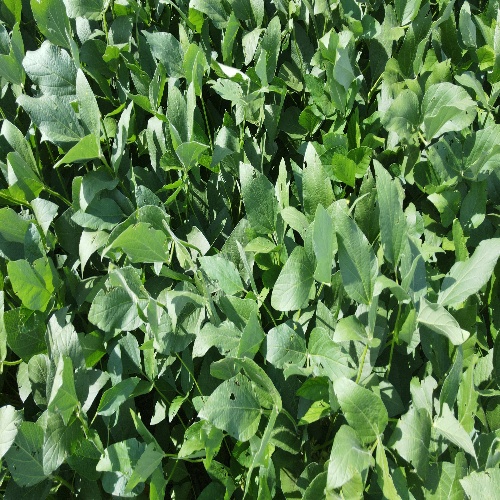
Label: Caterpillar